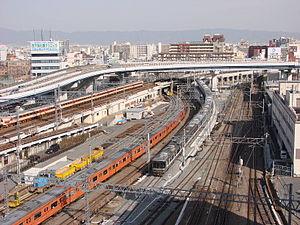
La gare de Tennoji est une gare ferroviaire de la ville d'Osaka au Japon. Elle est située dans l'arrondissement de Tennōji. La gare est gérée par la JR West et par le métro d'Osaka.